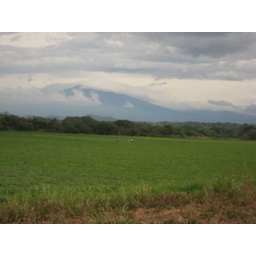
View from a watermelon field near David